2016 6 Hours of Silverstone

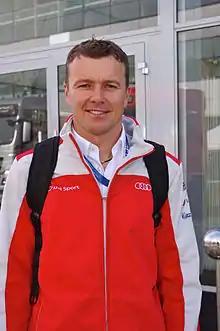
Marcel Fässler "(pictured in 2013)" helped Audi finish the race first before they were disqualified for a technical infringement.

Another round of green flag pit stops commenced after three hours and eight minutes with Tréluyer being the first of the leaders to stop with both Toyota cars following two minutes later. The safety car was deployed when Nakajima's right-front tyre failed on the Wellington straight following contact with a LMGTE car and debris from his Toyota was littered on the track. Nakajima pulled over to the side of the circuit at Brooklands corner and stopped. Marshals were required to remove on-track debris. The safety car drove into the pit lane 12 minutes later and racing resumed with Tréluyer remaining in first and Lieb second. Nakajima's car was transported back into his garage for repairs. Dumas turned into Franchitti's Ford and half-spun into the grass at Club corner, losing more than ten seconds to Tréluyer. Dumas was then forced wide onto the Woodcote corner run-off area by Rao and Rees overtook Franchitti for fifth in LMGTE Pro. After serving an earlier three-minute stop-and-go penalty for changing the car's engine Calado was running third in LMGTE Pro while Buemi drove the No. 5 Toyota back onto the circuit after his car was repaired. Tréluyer made a pit stop for fuel and tyres with Fässler taking over the No. 7 car. Fässler was followed by Lieb making a pit stop from the lead and handed his driving duties over to Jani. Fässler thus retook the lead with a nine-second advantage.